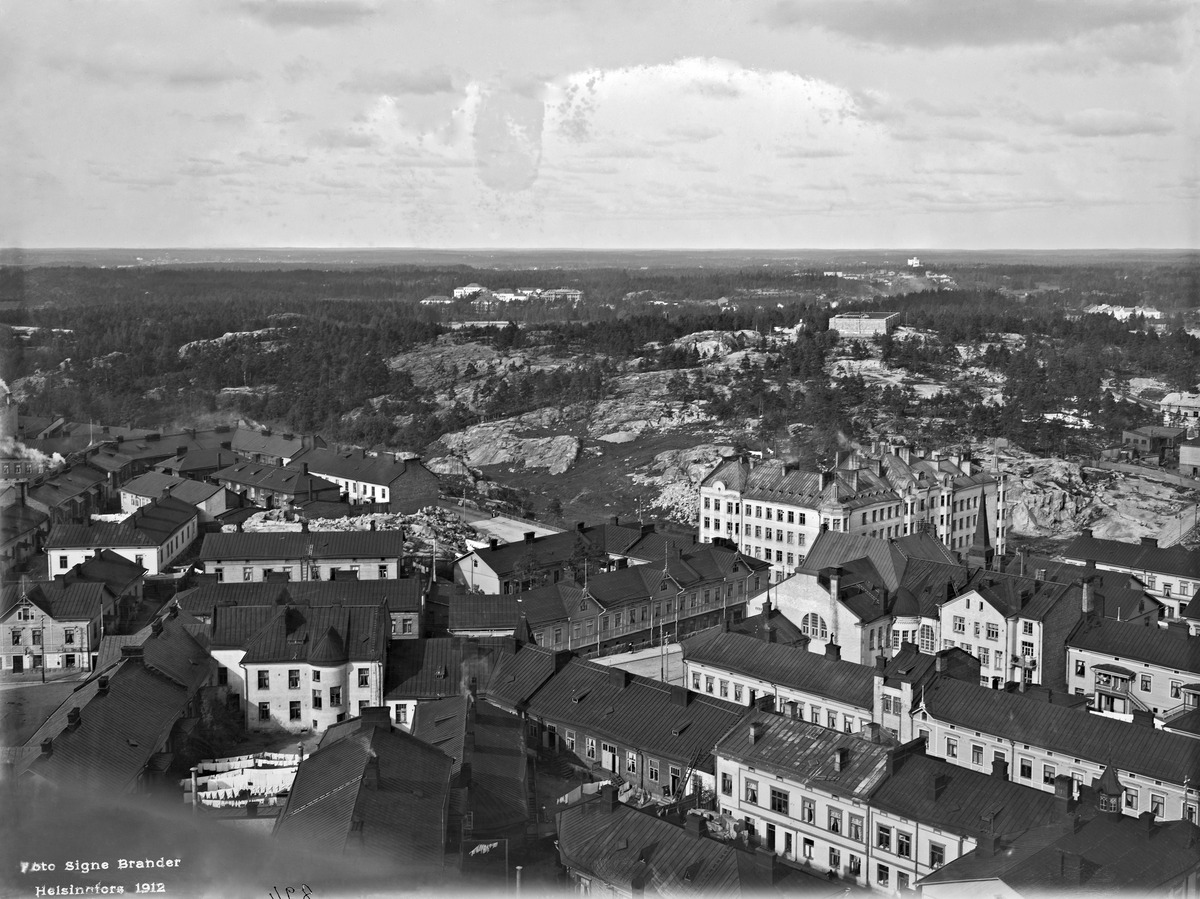
Panoraama Kallion kirkon tornista luoteeseen
sisällön kuvaus: Panoraama Kallion kirkon tornista luoteeseen.  Taustalla Vesilinnanmäki

(Linnanmäki). mustavalkoinen
Kuvaaja: Brander, Signe, valokuvaaja
Ajankohta: kuvausaika 1912
Paikka: Suomi, Uusimaa, Helsinki, Alppila Helsinki
Aiheet: rakentamattomat alueet, kalliot